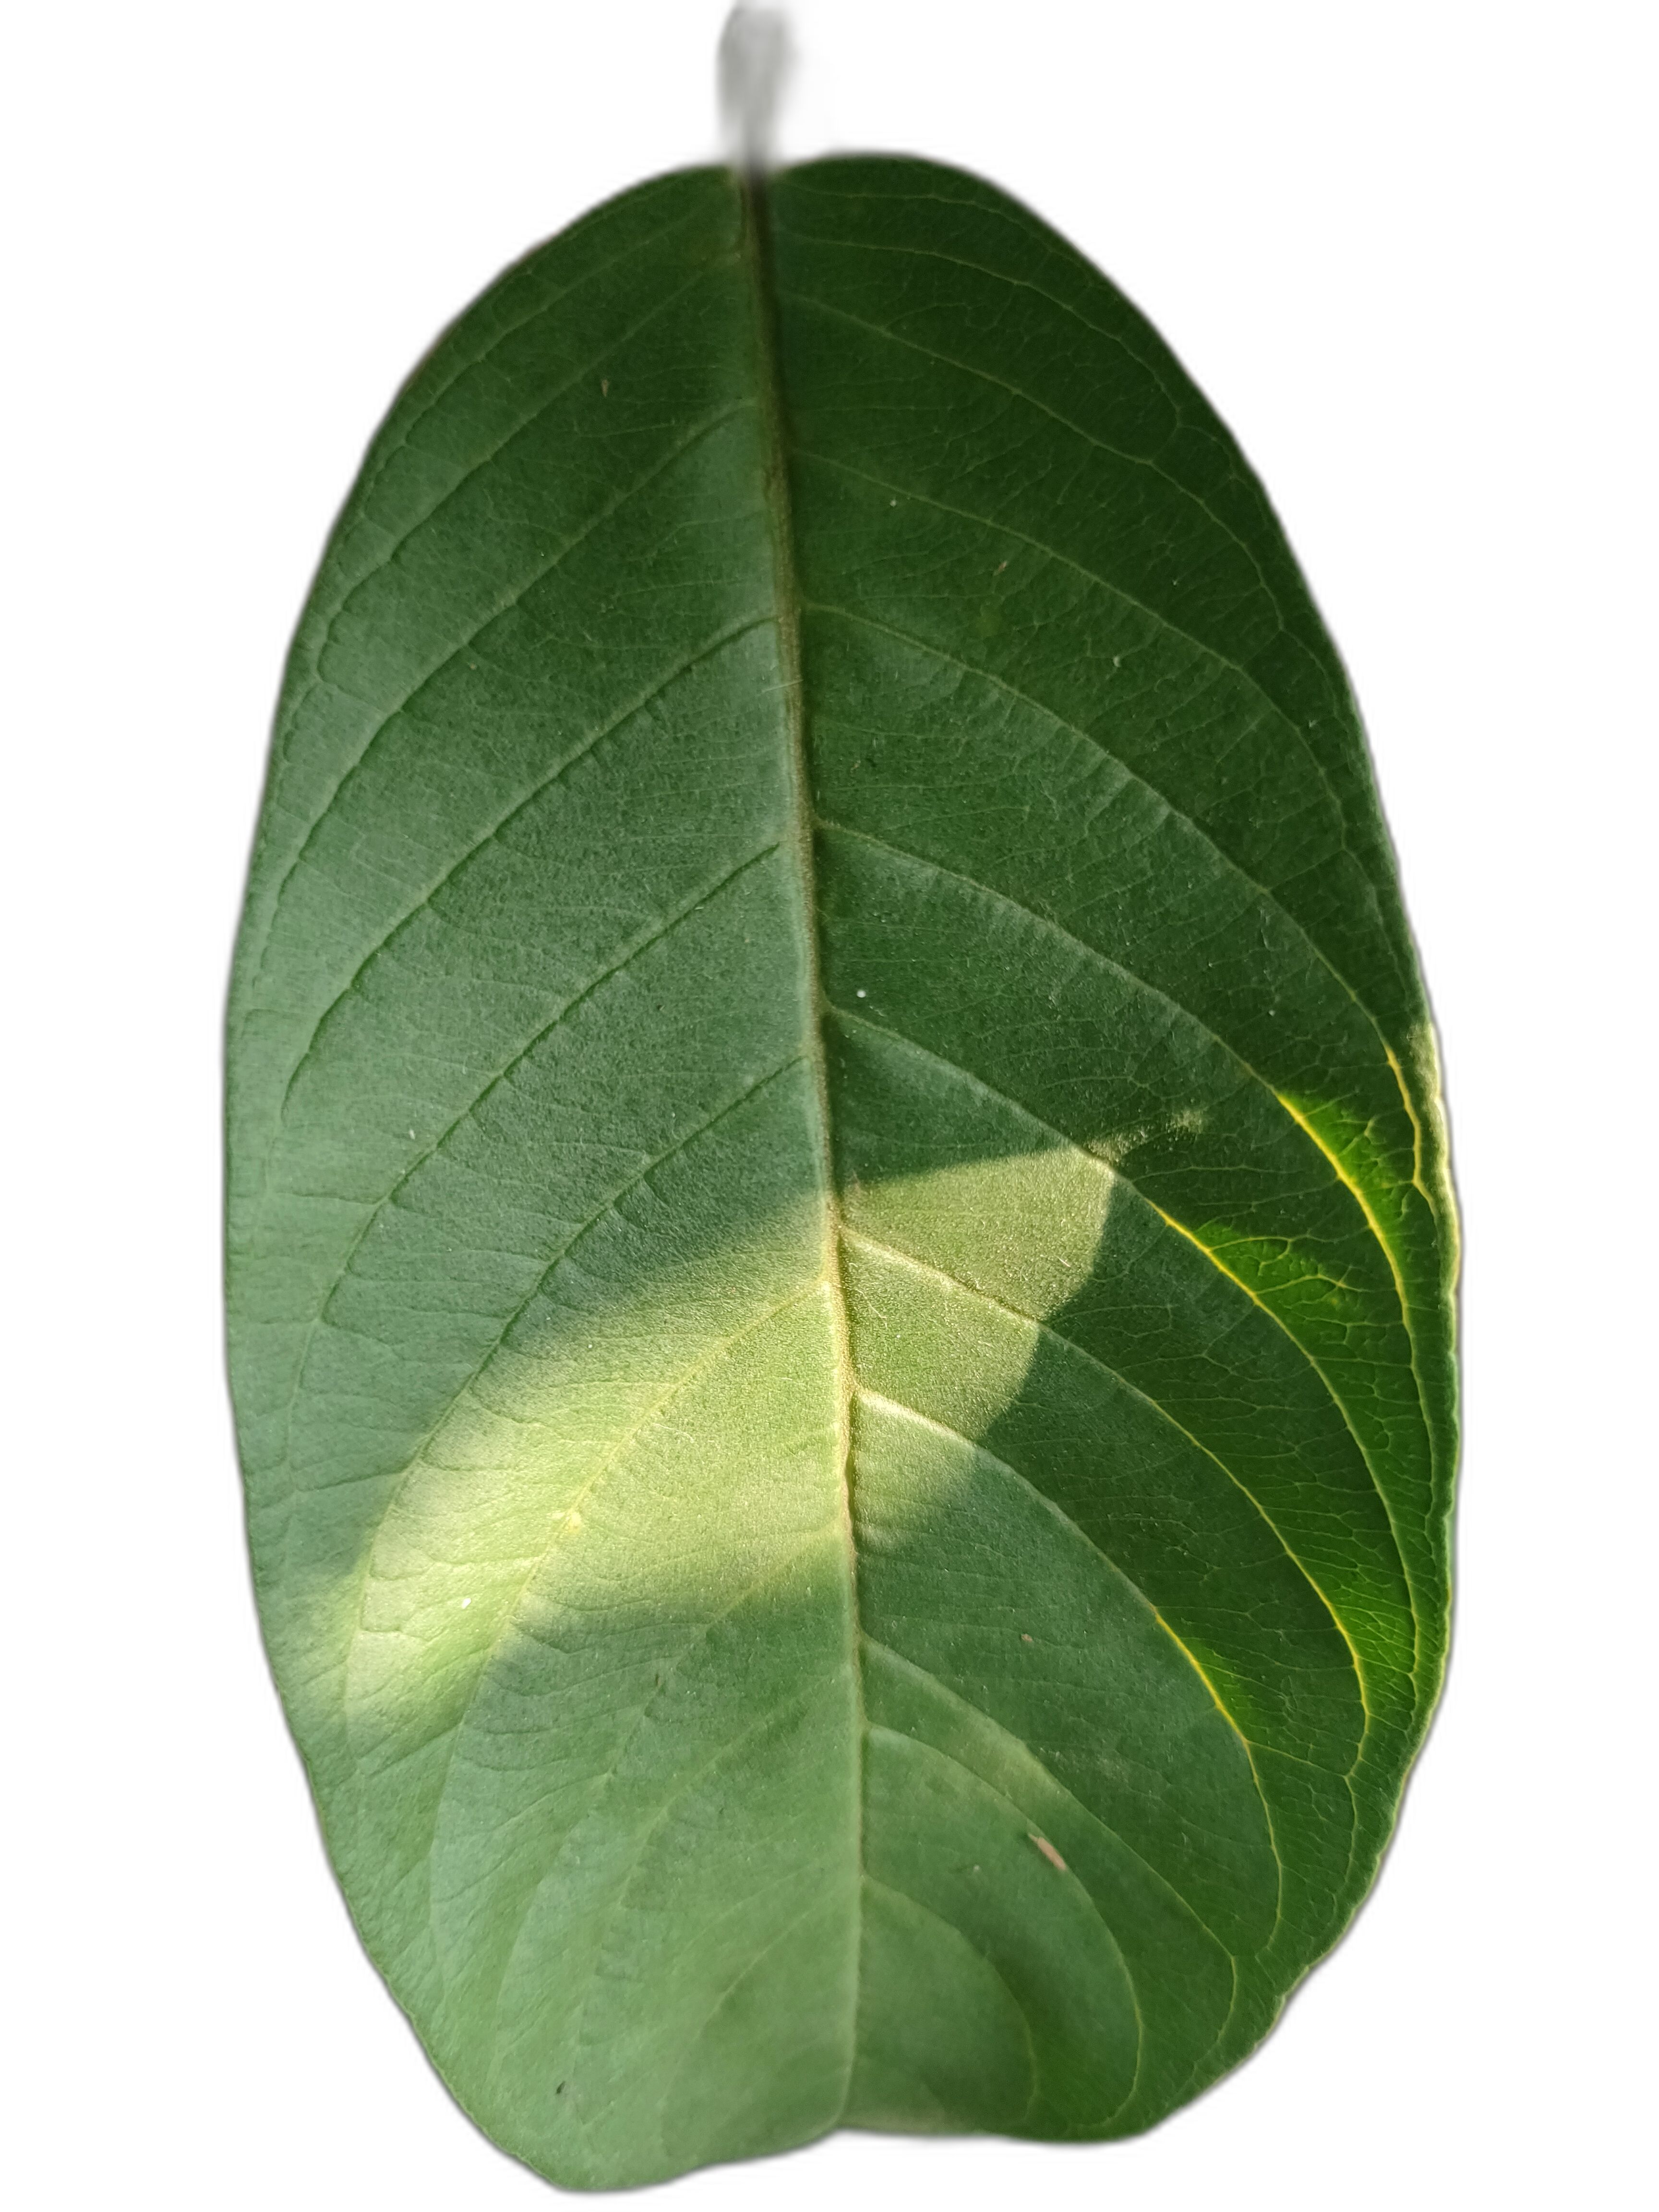
Plant part: leaf
Disease: Healthy